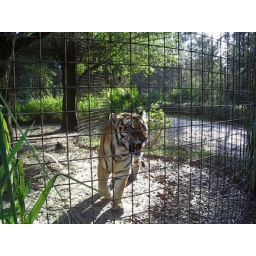
the big cat reserve in florida. this particular kitty wasn't a fan of our guide.